United Provinces of the Río de la Plata

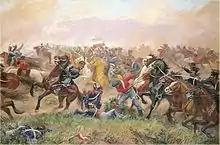
Battle of Maipú, 1819

In the midst of the war of independence, during the entire 1810–1831 period there were serious conflicts among ever-changing factions regarding the organization of the state and the political aims of the revolutionary governments. These conflicts involved "coups d'état", mutinies, politically motivated trials, banishments and imprisonments and finally developed into an outright civil war.